Maja Sjöström

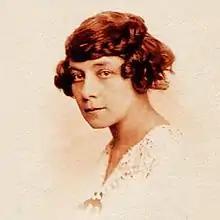
Maja Sjöström (1920s)

Maria (Maja) Sjöström (1868–1961) was a prominent Swedish textile artist from the 1890s to the 1930s. In particular, she designed intricate interior decorations for the new Stockholm City Hall. These included enormous silk tapestries which were woven at the Luigi Bevilacqua Textile Company in Venice. Following the opening of the city hall in 1923, Sjöström moved to Rome where she spent the rest of her life, ultimately in poverty, dismissed by the Swedes for her belief in Mussolini. Her reputation was however restored in the 2000s.